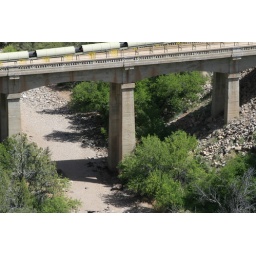
Old car bridge in Drake